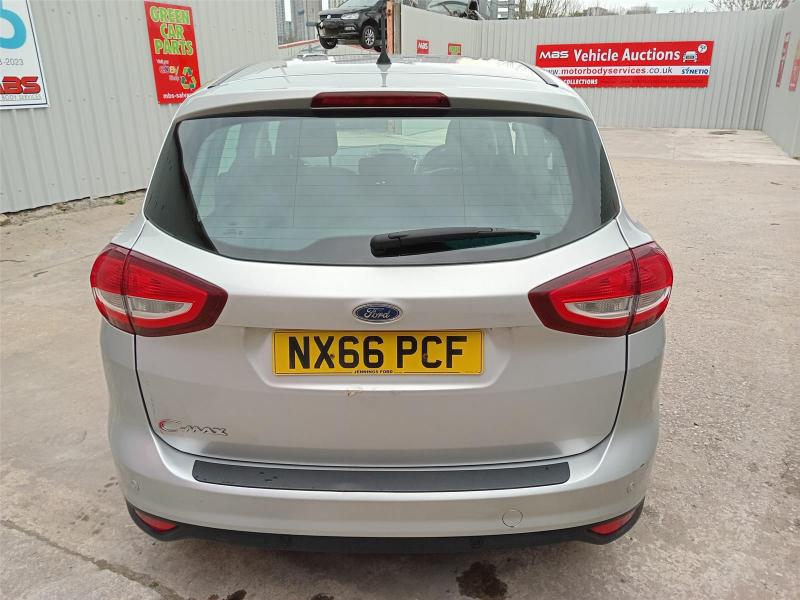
Aucun dommage détecté.
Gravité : aucun